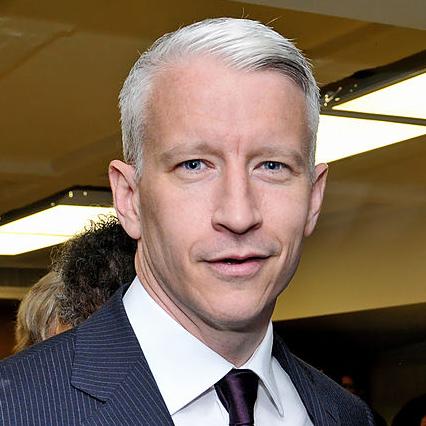
Age: 42